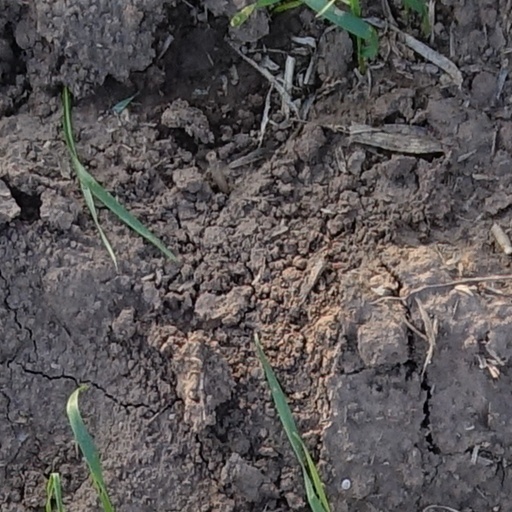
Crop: wheat